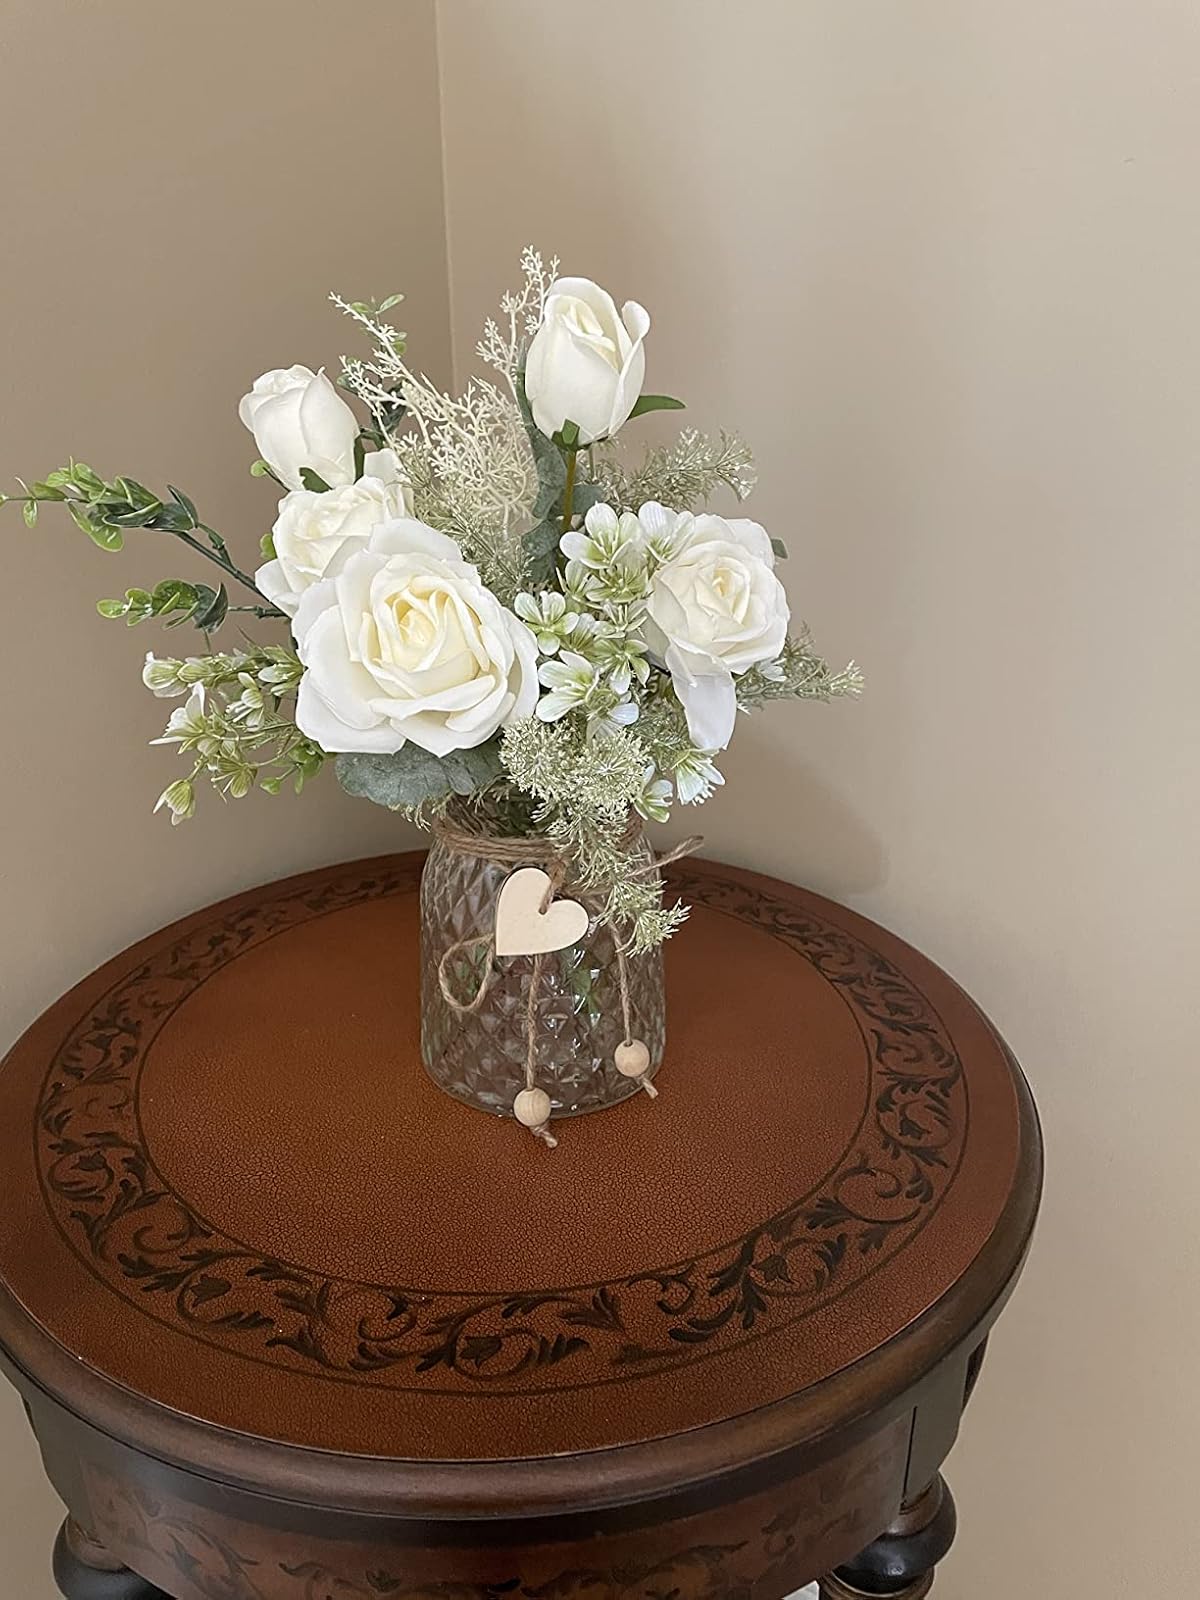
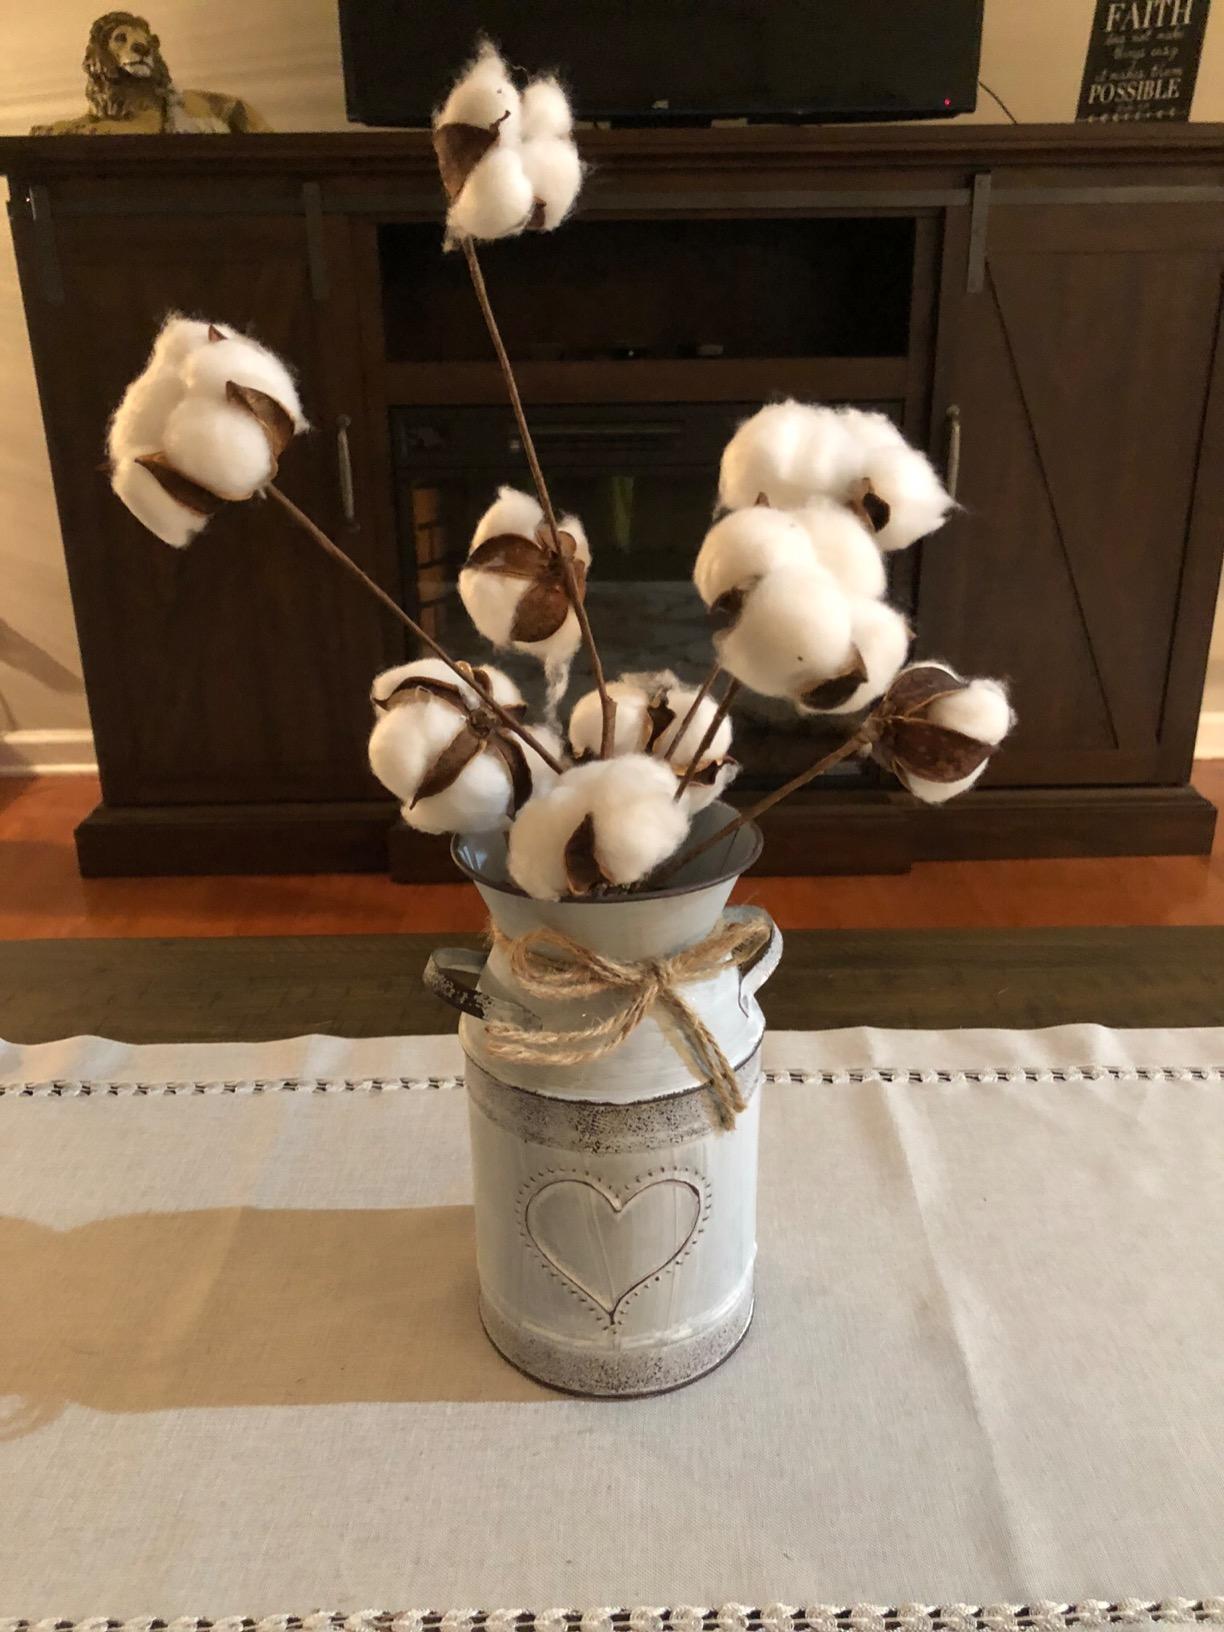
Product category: vase
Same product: no